Battle of Genoa order of battle

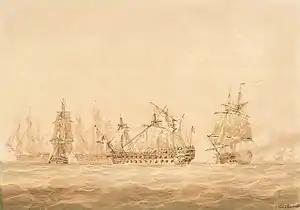
"The 'Agamemnon' engaging the Ca Ira', 13 March 1795", Nicholas Pocock, 1810. NMM

The Order of battle at the Battle of Genoa recounts the British-Neapolitan and French fleets which participated in a short campaign in the Gulf of Genoa during the French Revolutionary Wars. The campaign featured the principal Battle of Genoa on 13–14 March 1795, and an earlier smaller battle off Cap Corse on 8 March. Losses were even: although the British succeeded in capturing two French ships in the main action, two British ships were also lost elsewhere during the campaign. The French foray into the Ligurian Sea was driven back to a safe harbour, resulting in a restoration of the British blockade of Toulon, and leading to a second battle later in the year.